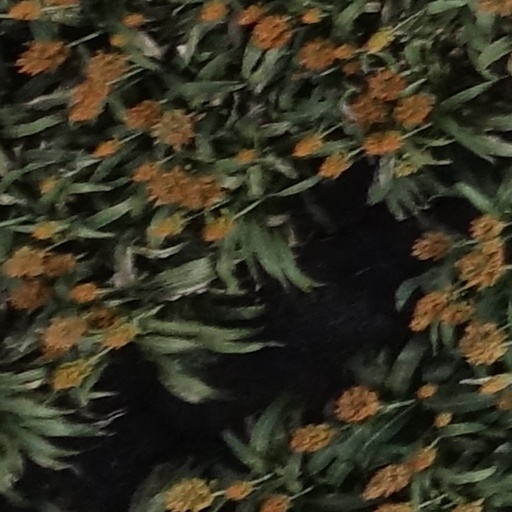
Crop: sorghum